Chloride Electrical Storage Company

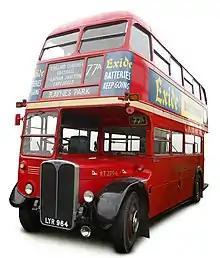
London Transport RT Bus with Exide Advertisements

The company made acquisitions of alkaline battery and lead-acid battery manufacturing companies and became a supplier of automotive and traction batteries.